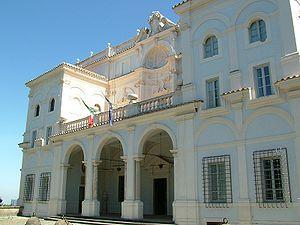
Le Vivarium Novum, située depuis 2016 dans la Villa Falconieri, en province de Rome, et fondée en 1991 par Luigi Miraglia, est une institution culturelle où le latin et le grec antique sont utilisés comme langues de formation des élèves. Sa principale action consiste dans la défense et la diffusion des humanités classiques et dans l'innovation dans le domaine de l'enseignement des langues anciennes.
Villa Falconieri est une villa du XVIᵉ siècle, située à Frascati, dans la province de Rome dans le Latium en Italie.